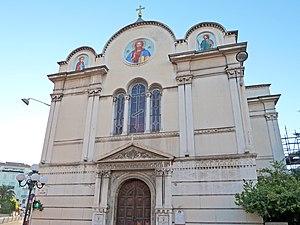
Église Saint-Nicolas-et-Sainte-Alexandra à Nice